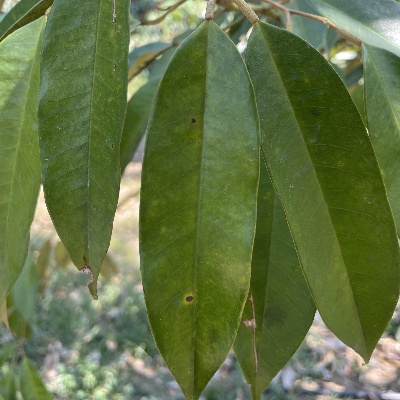
Label: Leaf_Phomopsis